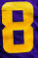
Number: 8